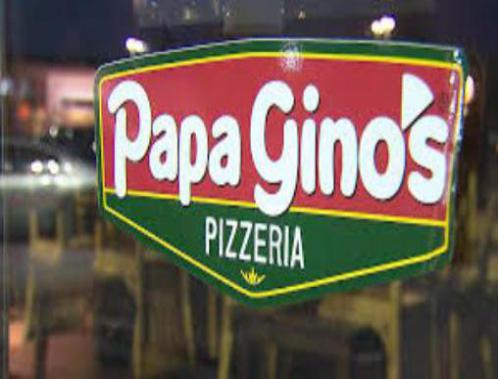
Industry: Food